Hopewell (Union Bridge, Maryland)

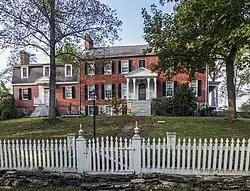
Main house

Hopewell is a set of historic homes and farm complexes located at Union Bridge, Carroll County, Maryland, United States. It consists of four related groupings of 19th century farm buildings. The Hopewell complex consists of two historic farms: Hopewell and the smaller F.R. Shriner (Sam's Creek) Farm.